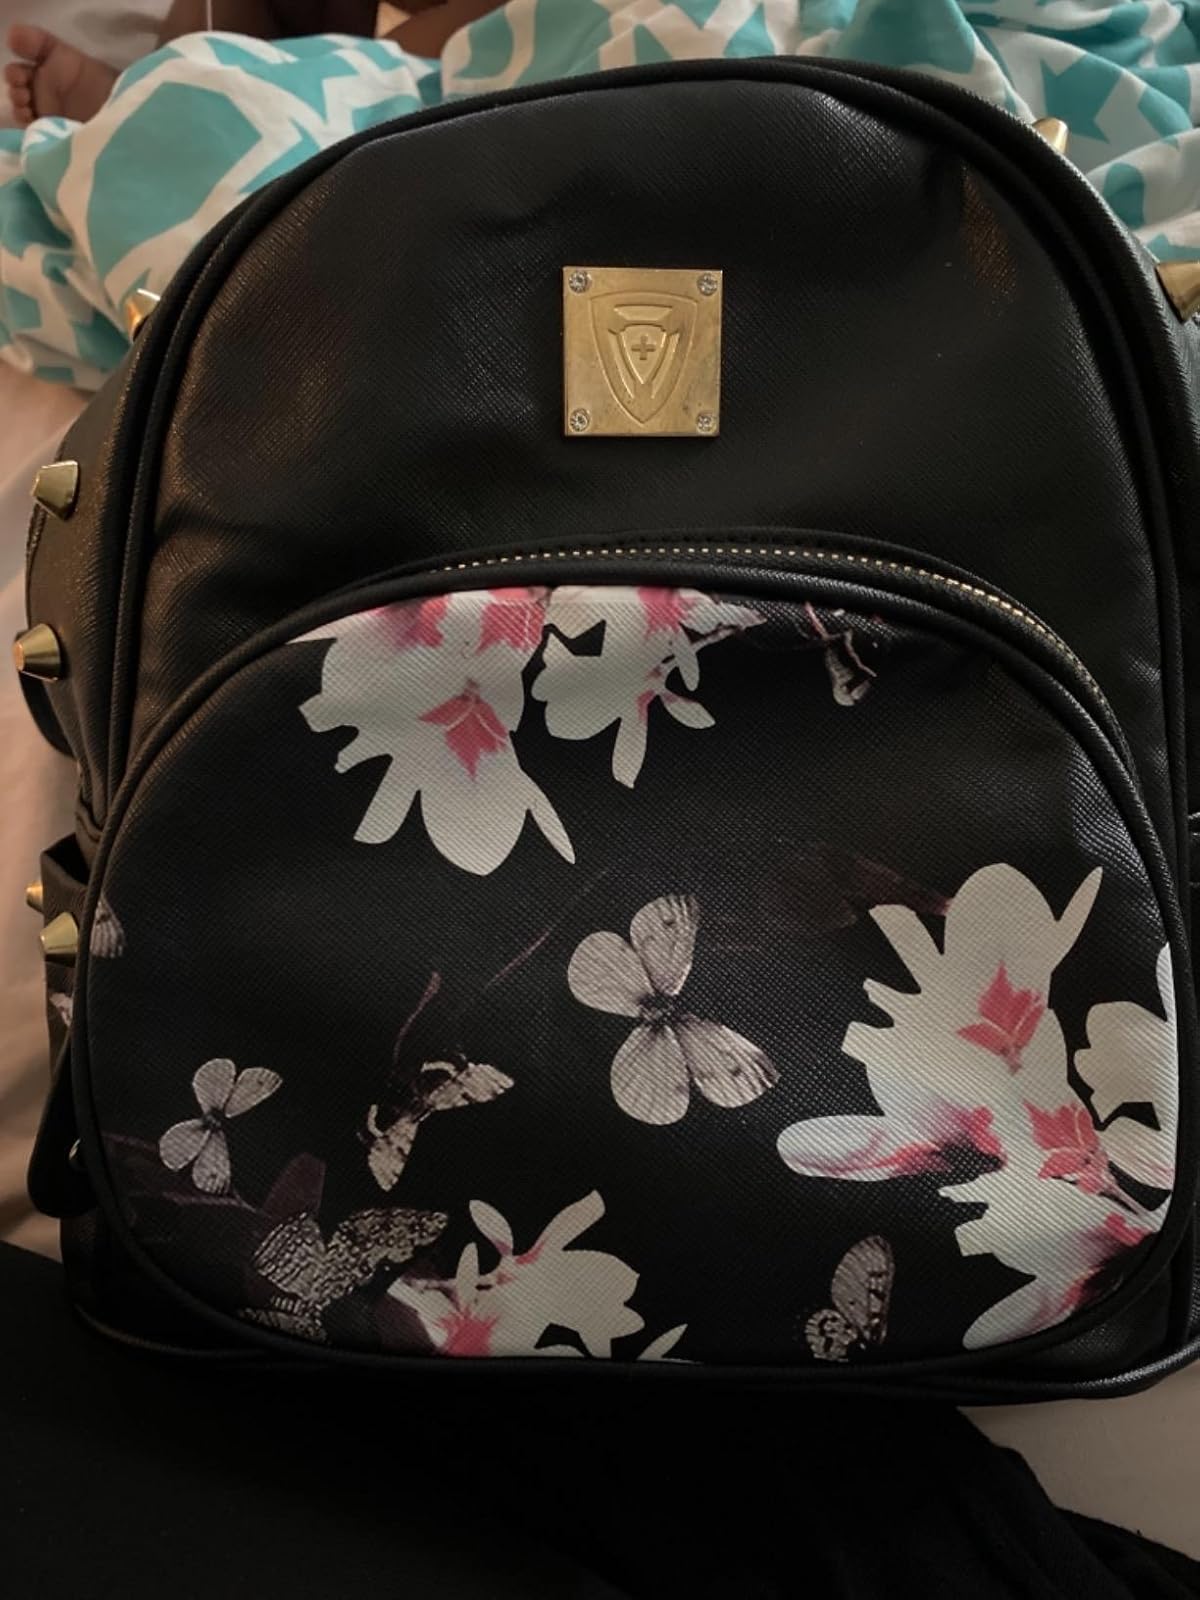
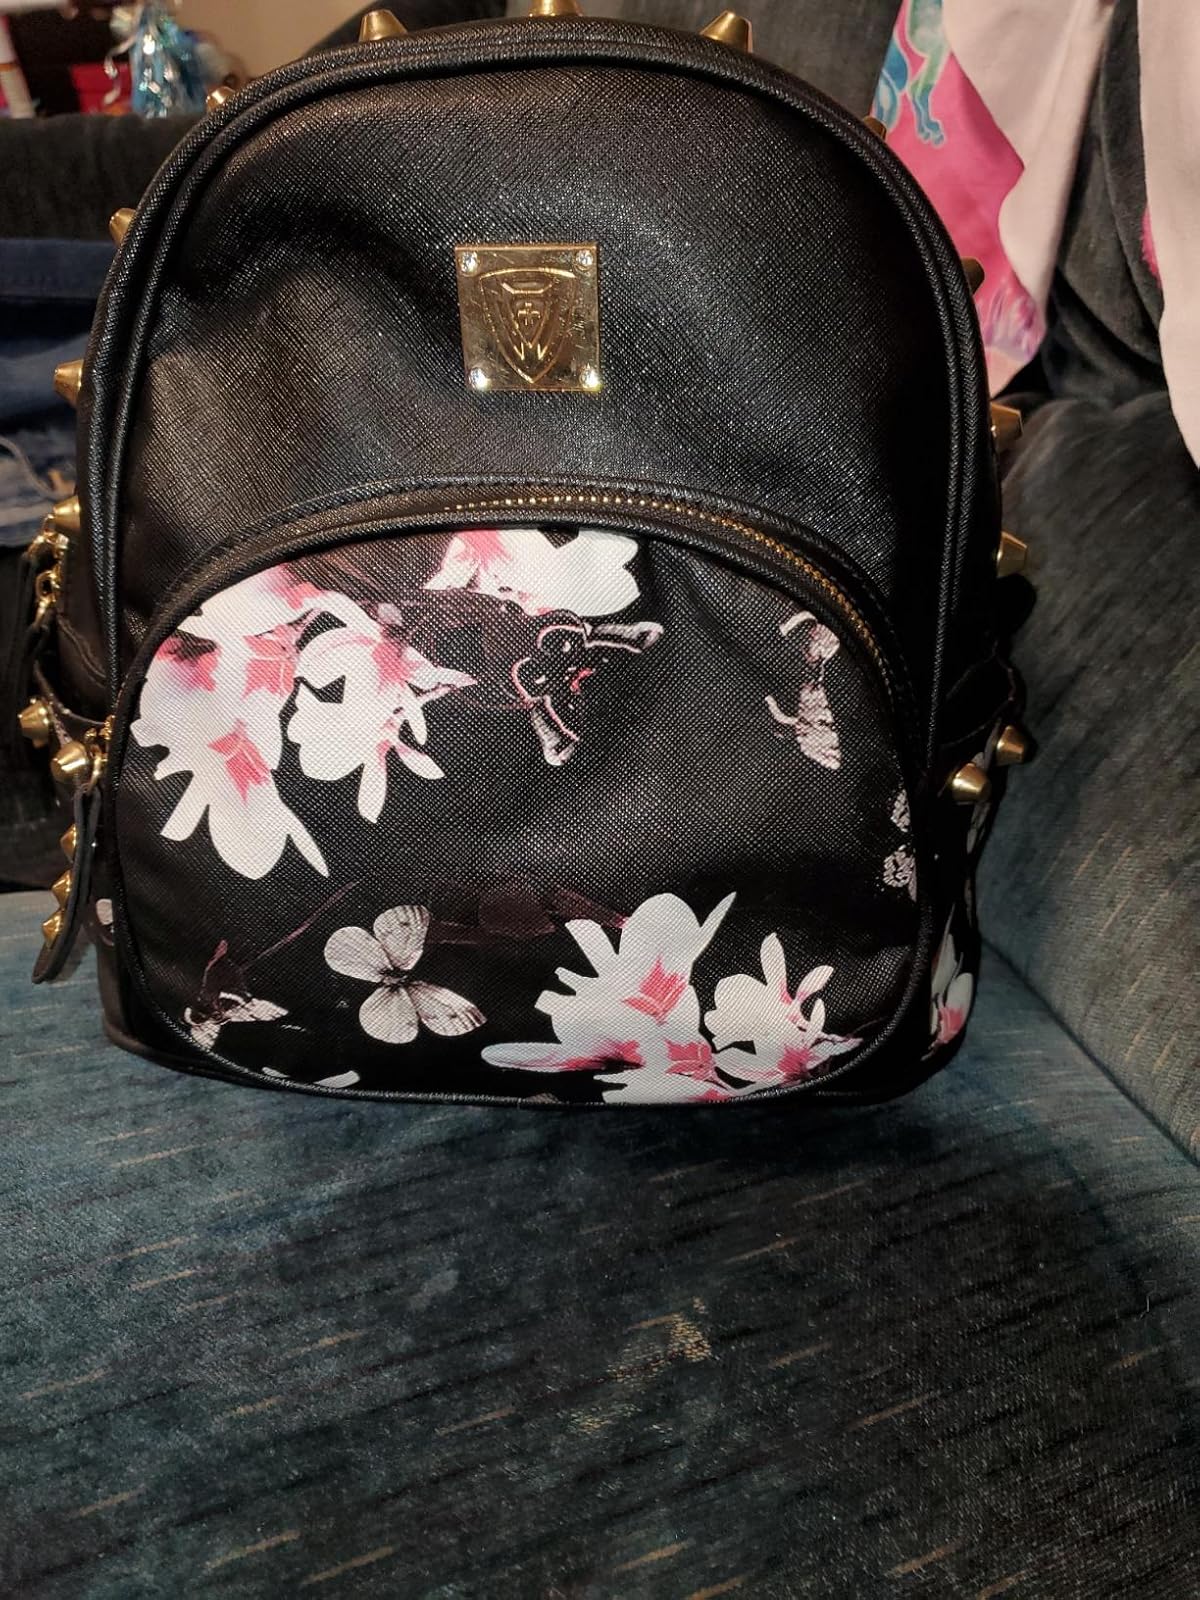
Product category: accessories_handbag
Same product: yes